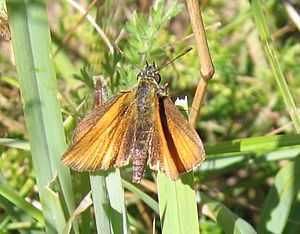
Stregbredpande
Stregbredpande.